Sky position (RA, Dec in degrees): 171.799, -2.696
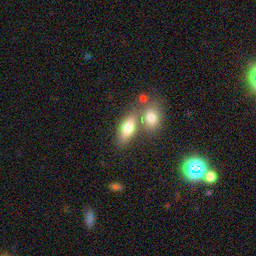
Galaxy morphology: Merging Galaxies